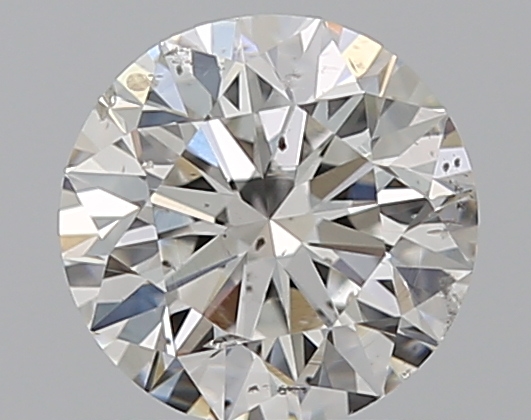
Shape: round
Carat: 0.8
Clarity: SI2
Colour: G
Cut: EX
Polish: EX
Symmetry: EX
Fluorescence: N
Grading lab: GIA
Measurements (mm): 5.89 x 5.93 x 3.7